Tanabe Art Museum

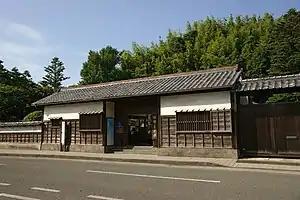
Tanabe Art Museum in Matsue

The was established in Matsue, Shimane Prefecture, Japan in 1979. Designed by Kiyonori Kikutake and with a total floor area of 854 sqm, it houses a collection of tea ceremony implements and other treasures acquired by the local Tanabe clan.